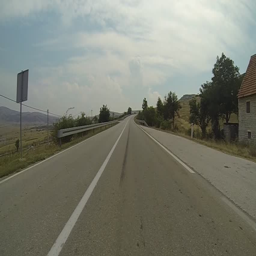
driving on a country road